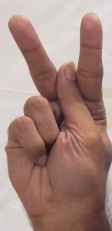
ASL sign: K